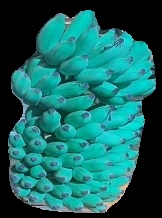
Variety: elakki-bale
Grade: grade2